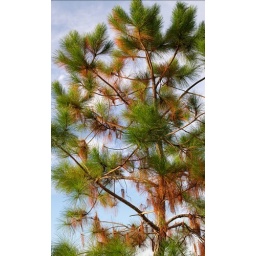
This pine tree suffered heat damage from the last fire in the park. Photo taken at Emerson Point in Palmetto, FL.